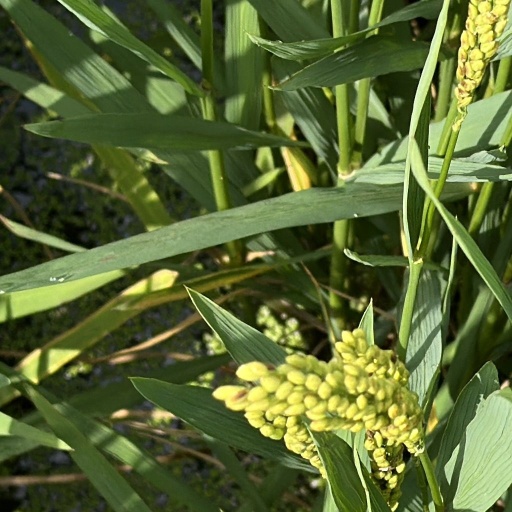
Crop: rice